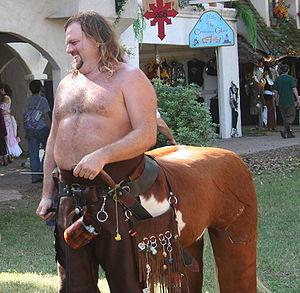
Une fête médiévale est un type de fête ayant pour thème le Moyen Âge et plus généralement l'imaginaire médiéval. Elle est généralement constituée d'un « marché médiéval », d'animations de rue et de spectacles tels que des tournois de chevalerie et des reconstitutions d'événements liés à l'histoire de la ville où la fête a lieu, qui peuvent être assurées par des troupes de spectacle professionnelles ou des associations de reconstitution historique. Le but premier est de fournir un divertissement à un public.